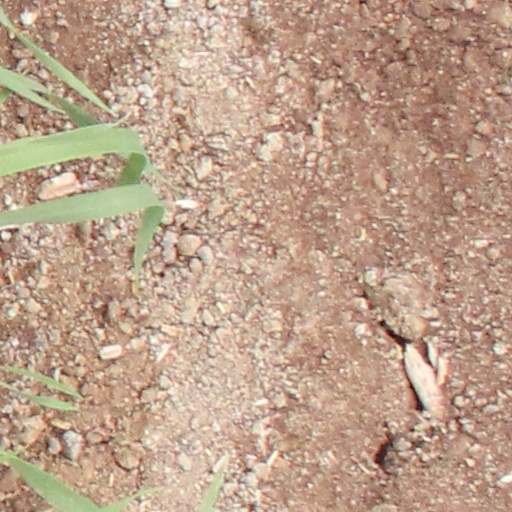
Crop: wheat